William E. Tou Velle

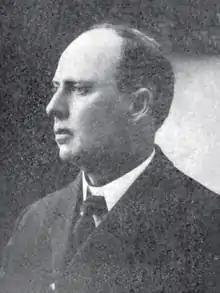

William Ellsworth Tou Velle (November 23, 1862 – August 14, 1951) was an American lawyer and politician who served two terms as a U.S. Representative from Ohio from 1907 to 1911.